313th Tactical Fighter Squadron

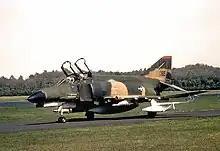
313th TFS McDonnell Douglas F-4E Phantom - 72–0165, about 1980

The 313th Tactical Fighter Squadron is an inactive United States Air Force unit. It was last assigned to the 50th Tactical Fighter Wing and stationed at Hahn Air Base, Germany.